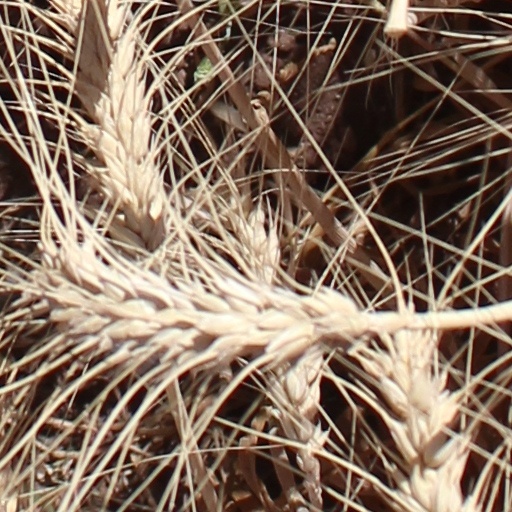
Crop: wheat